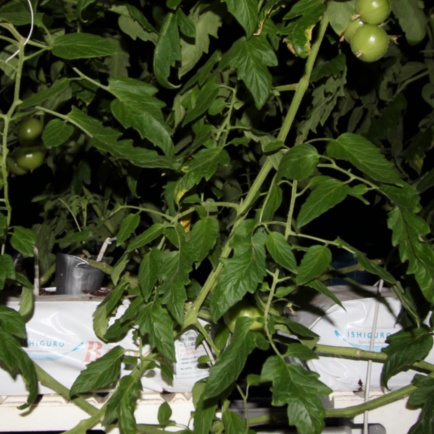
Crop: tomato